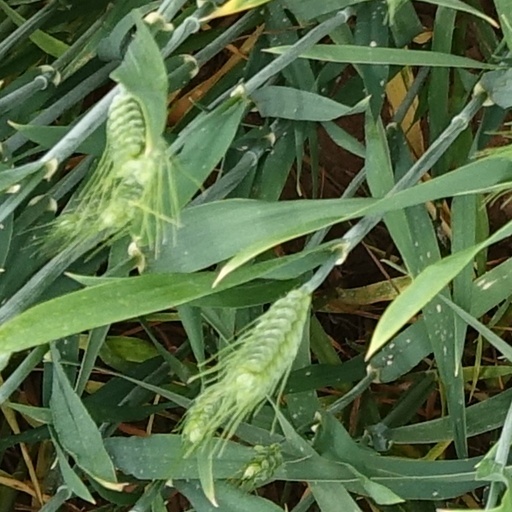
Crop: wheat